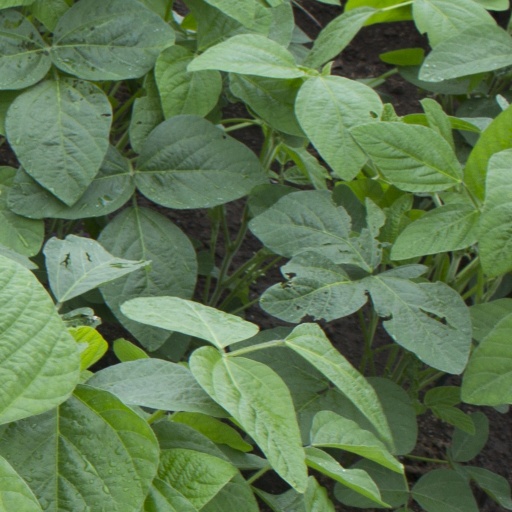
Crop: soybean